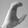
ASL letter: C